Siege of Akhoulgo

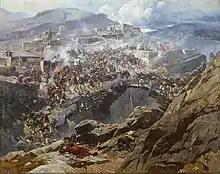
Defenders escape from New Akhulgo to Old Akhulgo across the bridge

The Russian lines were now shortened and they were relieved of fire from Surkhay’s Tower. The works were brought closer and new batteries set up. On 12 July, 3500 reinforcements arrived. Grabbe now had 10,092 Russians and the native militia. Both sides were semi-besieged in that Shamil could bring some supplies from the north while Grabbe had to bring his supplies through dangerous country. His main problem was bringing artillery shells to batter the fortress. The third assault was set for 16jul. There would be three columns. The largest force would attack New Akhulgo {east} along a narrow ridge, the second would assault Old Akhulgo {west} and the smallest force would penetrate the Ashitla canyon and swing one way or the other as circumstances permitted. Bombardment lasted from dawn to 2 PM, the troops moved up and the attack began at 5 PM. The eastern column took the first outwork on the ridge and were then confronted by a ditch that they knew nothing about. 600 men were now confined to a small space with cliffs on three sides and a narrow path back. They were only saved by darkness. If the attack had not started so late in the day it is unlikely that any would have survived. The center column penetrated some way into the gorge, drew heavy fire from Old Akhulgo on the left and a shower of rocks from New Akhulgo on the right and was forced to retreat. The western column accomplished nothing at Old Akhulgo. The attack was a total failure. The Russians lost 156 killed and 719 wounded while the defenders lost perhaps 150.